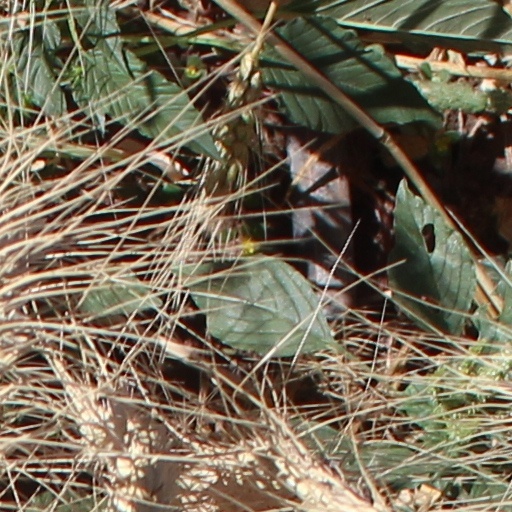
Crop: wheat